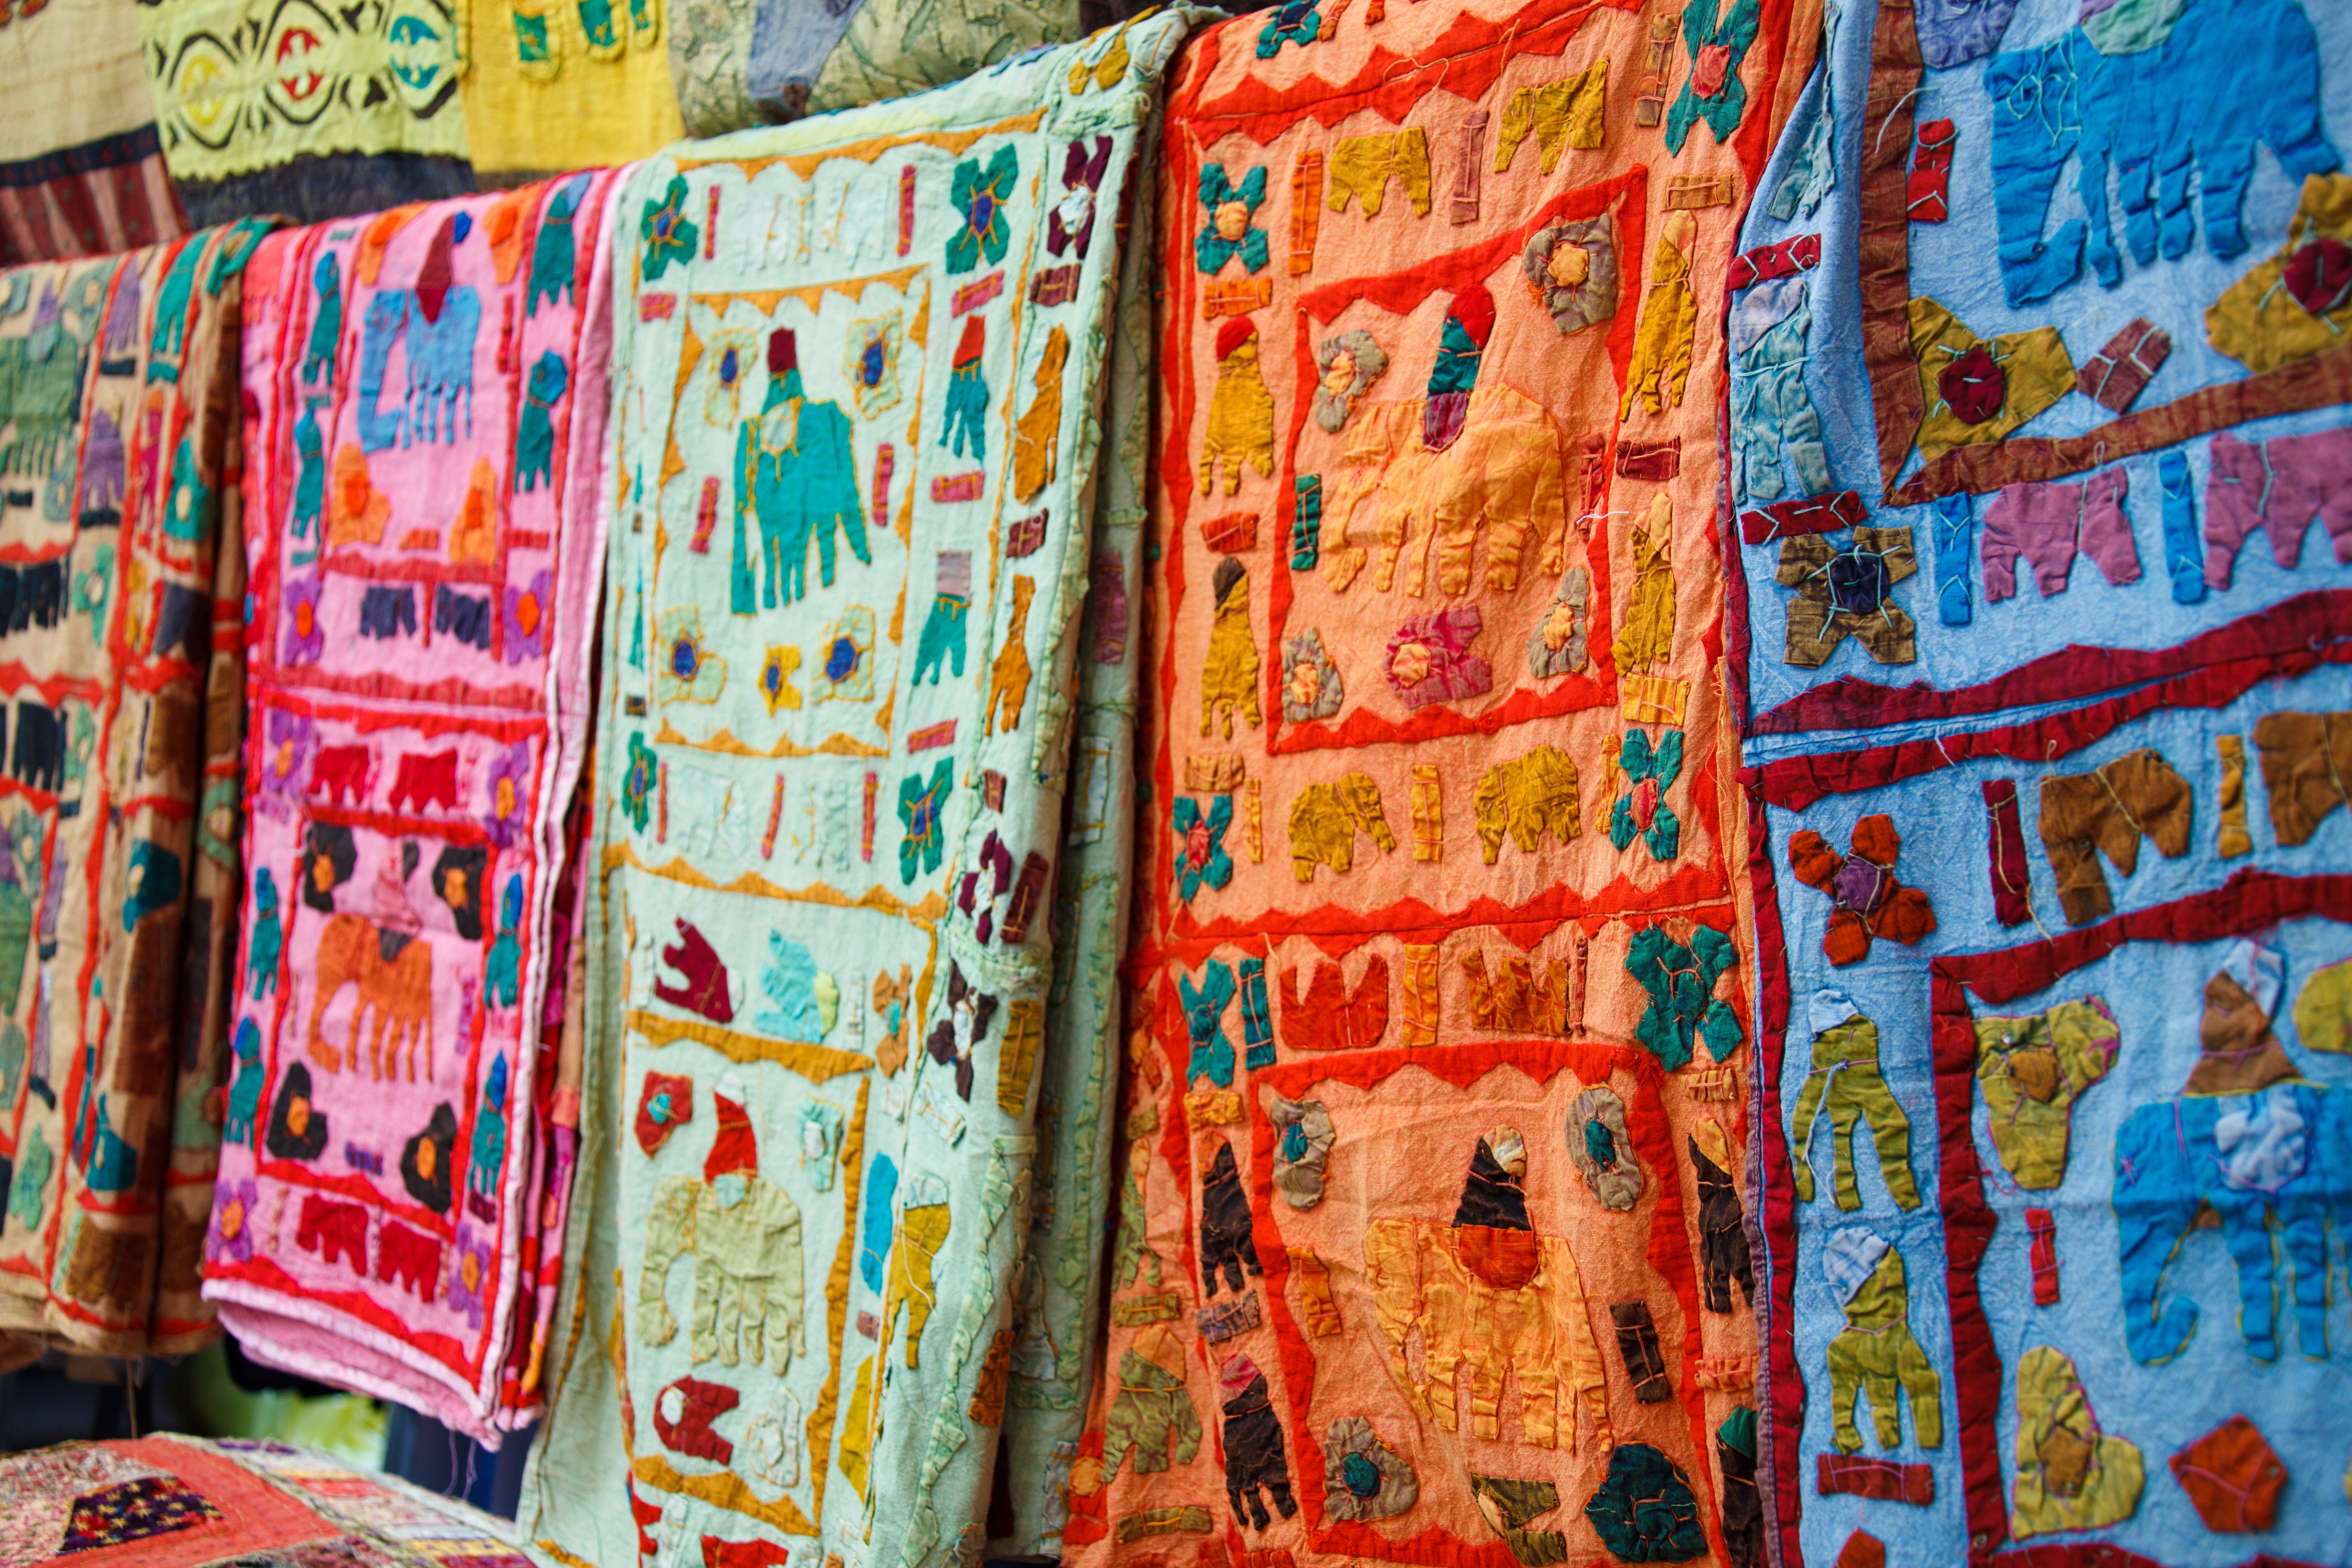
texture, interior, decoration, color, colorful, cloth, decor, material, fabric, quilt, textile, objects, art, colors, decorative, style, soft, comfort, mix, oriental, quilting